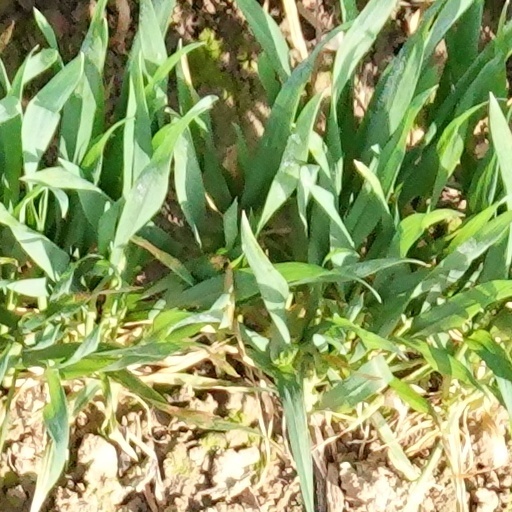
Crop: wheat